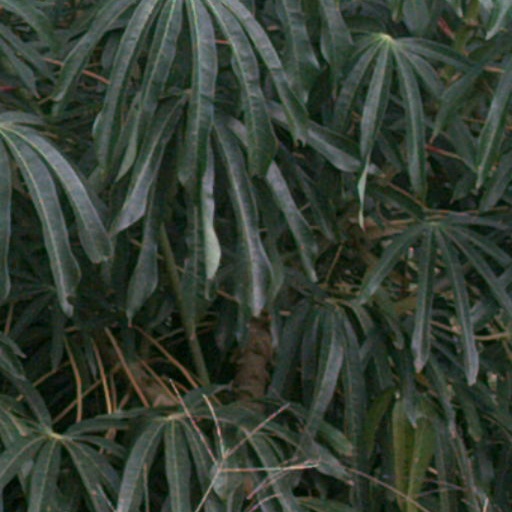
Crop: cassava